Jerry Kill

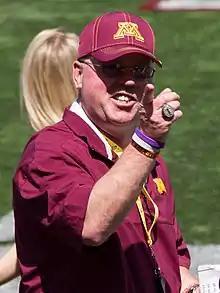
Kill at the 2013 Minnesota Spring Game

Jerry R. Kill (born August 24, 1961) is an American college football coach who currently serves as a consultant at Vanderbilt. He was the head coach at New Mexico State University from 2022 to 2023. He played college football at Southwestern College in Winfield, Kansas, from 1979 to 1982. Kill served as the head coach at Saginaw Valley State University, Emporia State University, Southern Illinois University Carbondale, Northern Illinois University and the University of Minnesota, as well as serving as the interim head coach for the final four games of the 2021 season at TCU.